Lago Vista, Texas

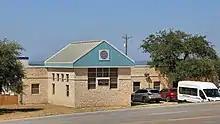
Lago Vista ISD headquarters

Almost all of Lago Vista is in the Lago Vista Independent School District, with a portion of the city limits extending to the Marble Falls Independent School District. The former operates Lago Vista High School.